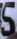
Number: 5